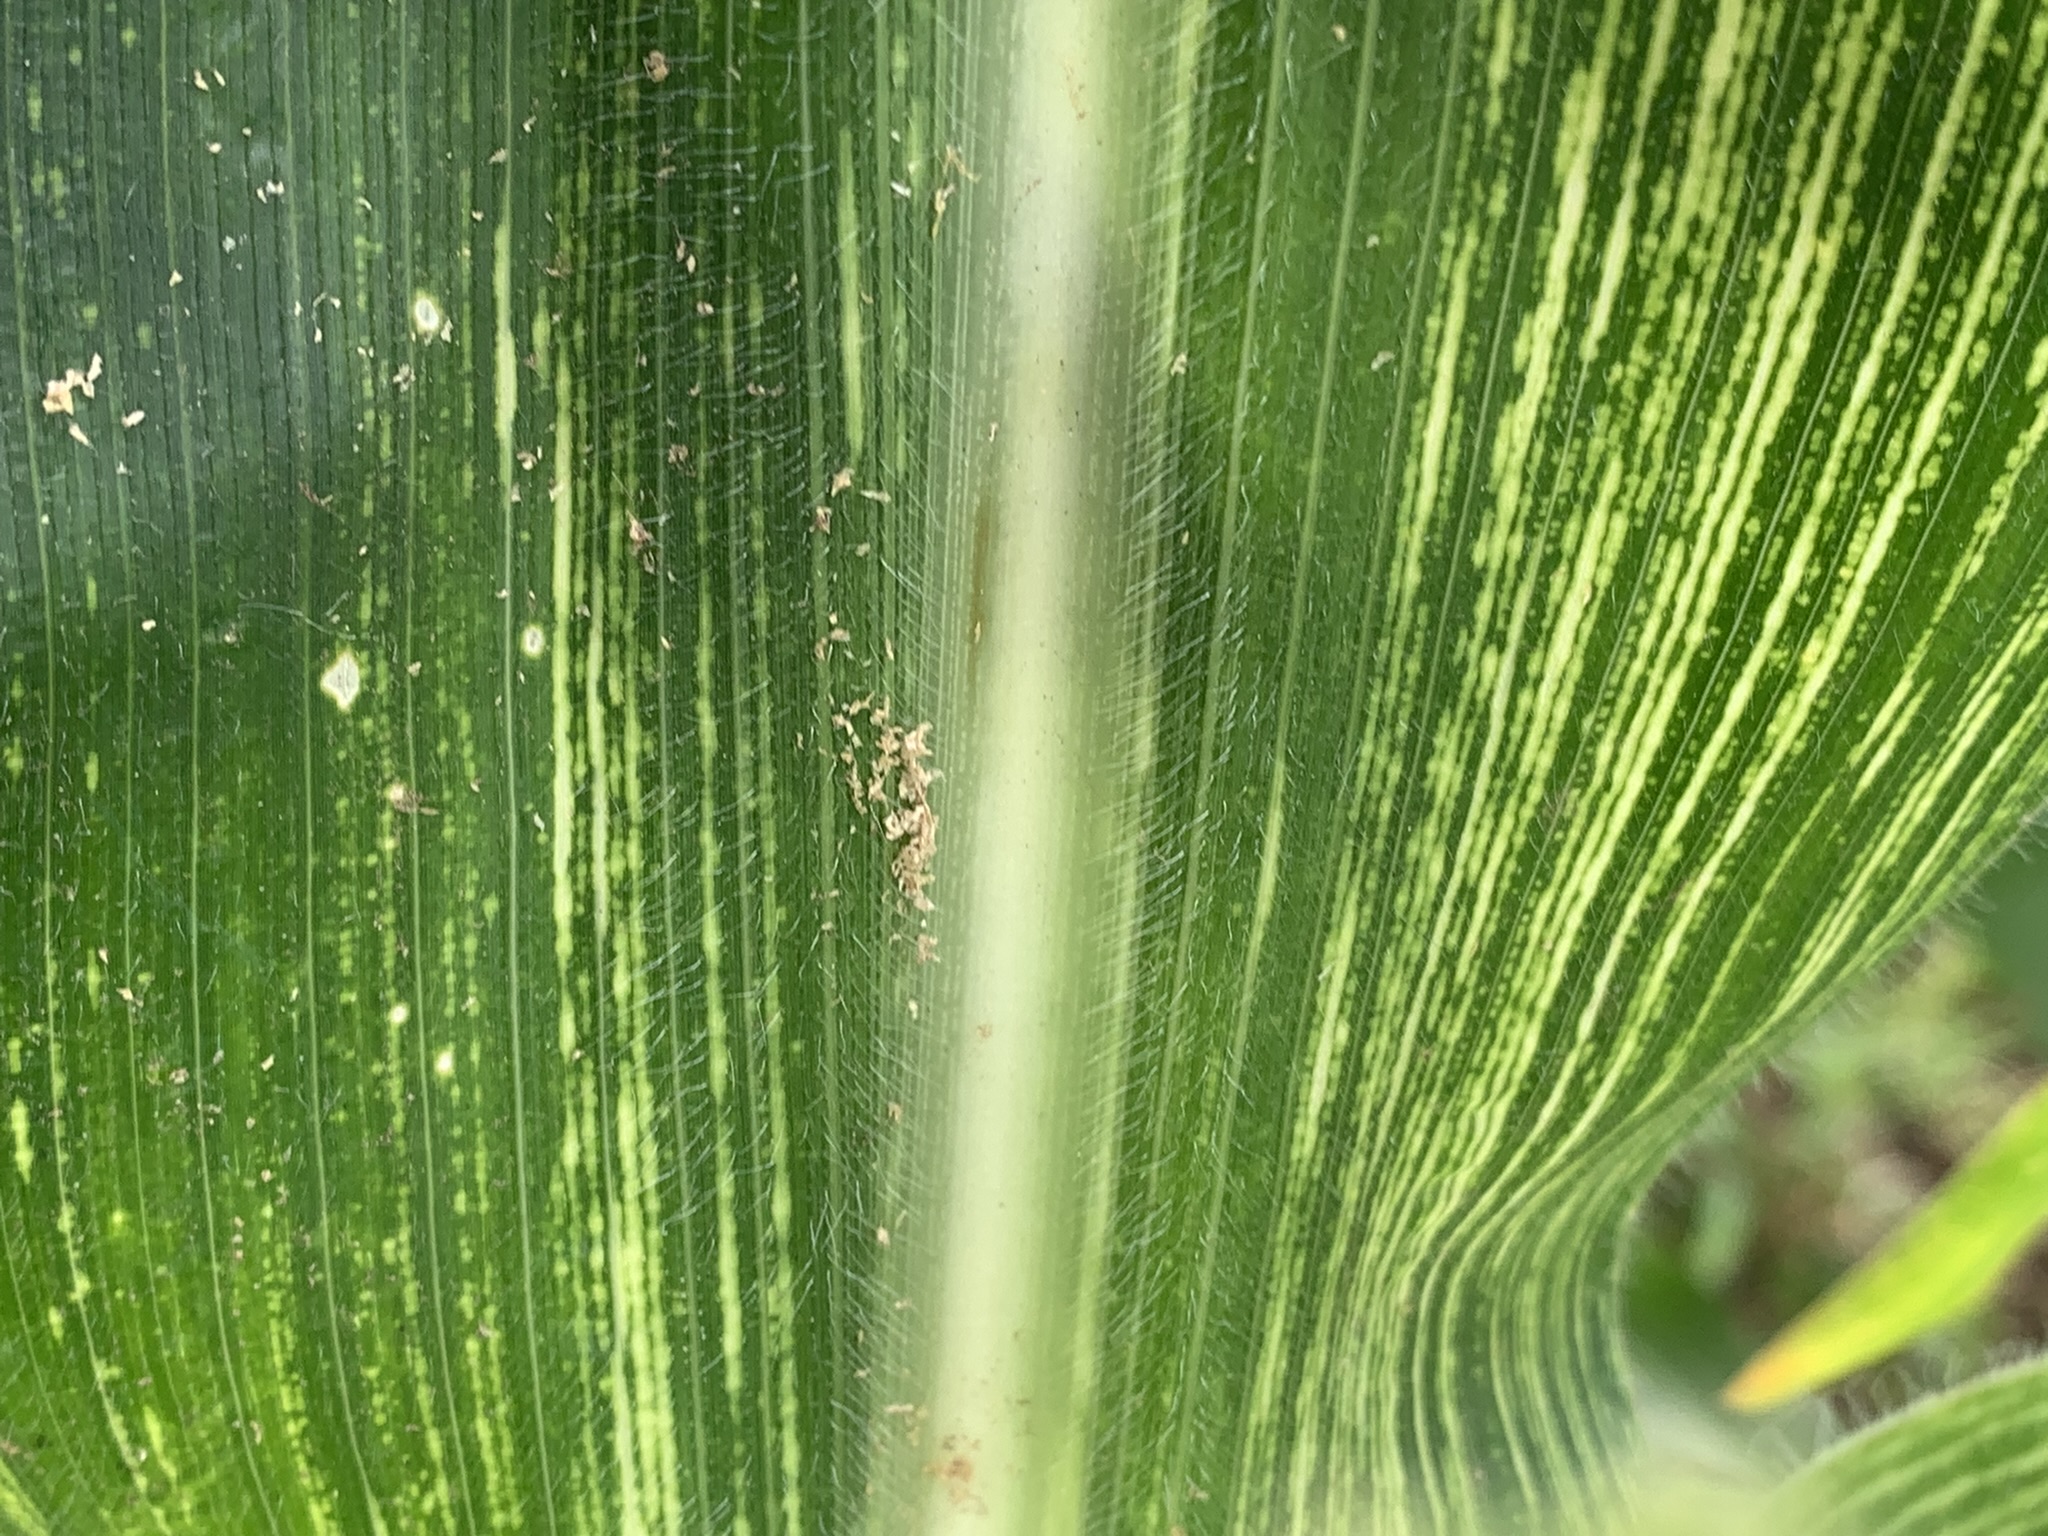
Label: MSV